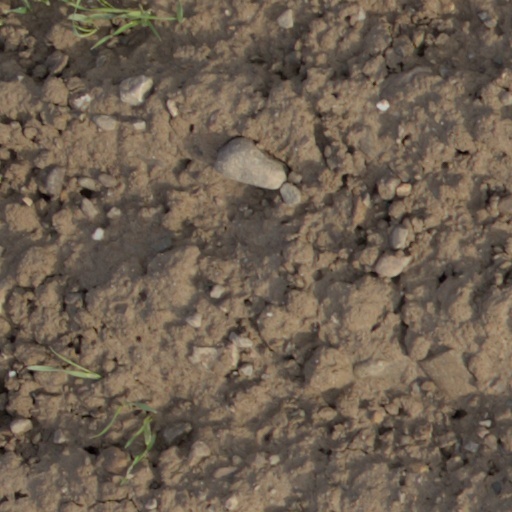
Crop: wheat